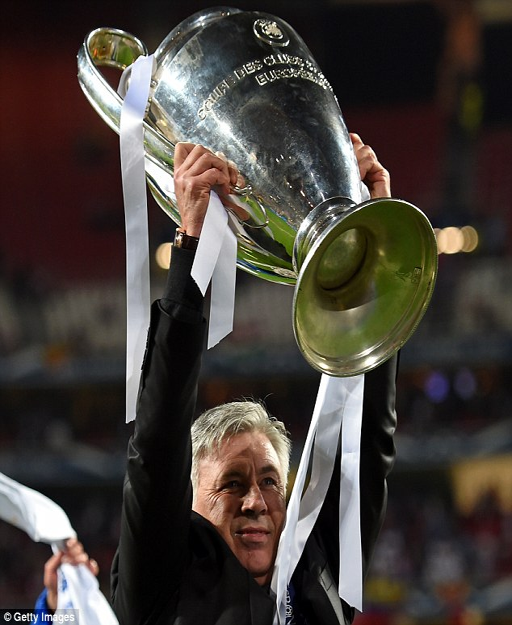
winner : football player also won the champions twice